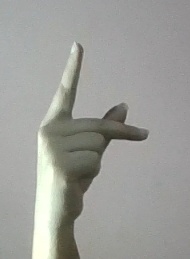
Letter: dha